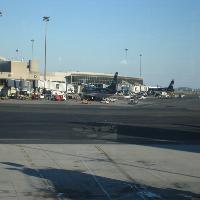
Weather: sun or clear